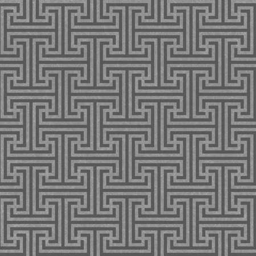
simple geometric shapes forming an abstract seamless pattern on textured background .